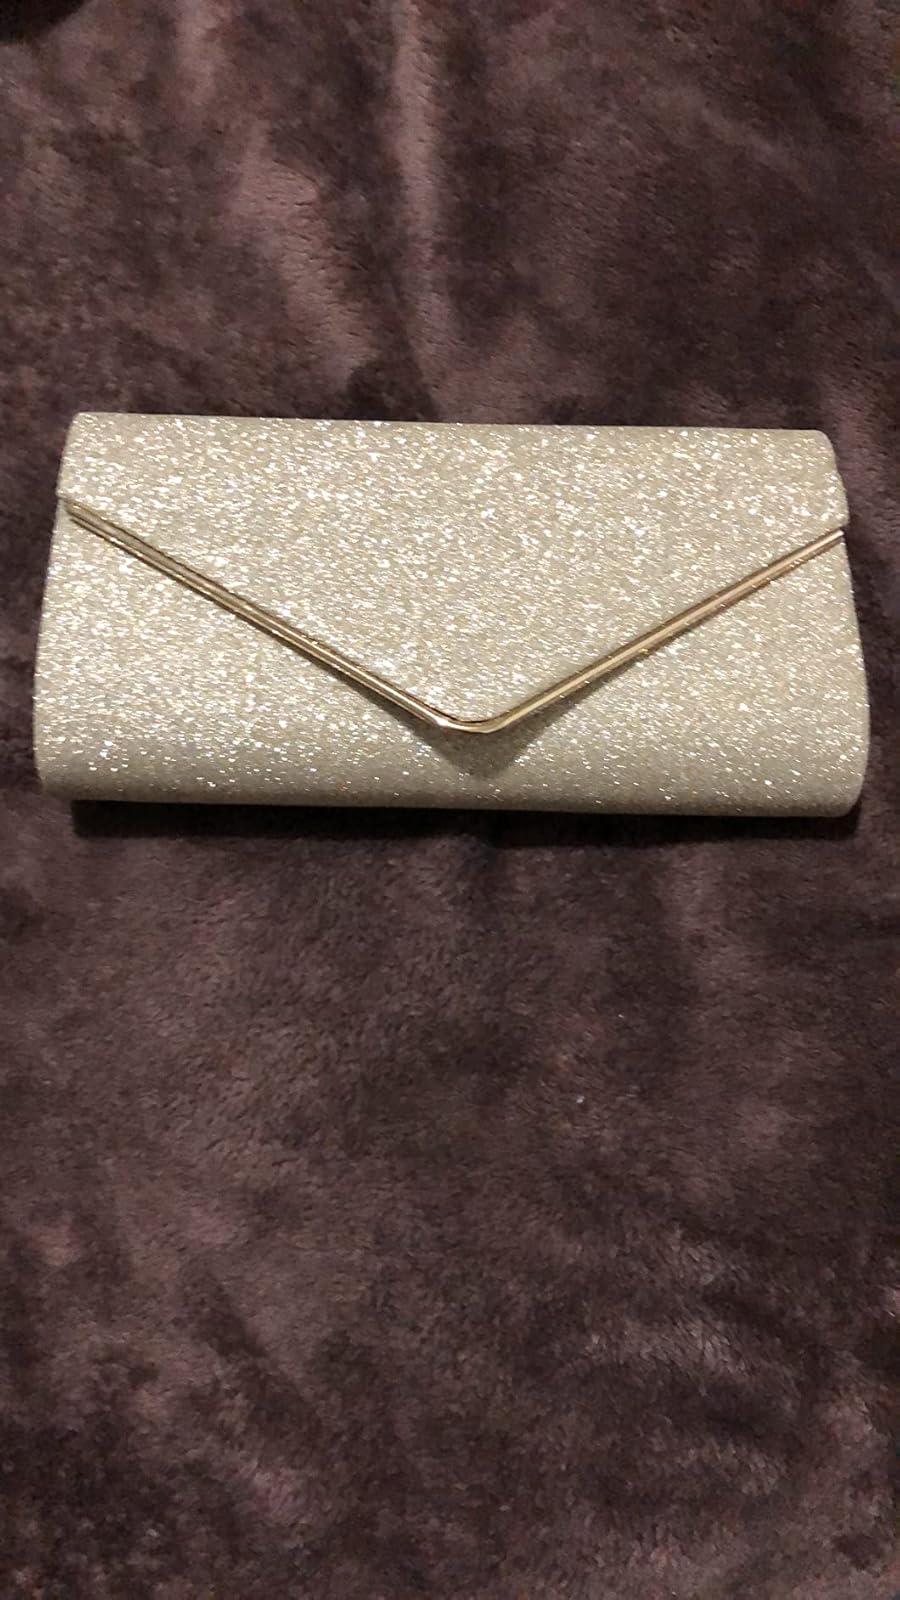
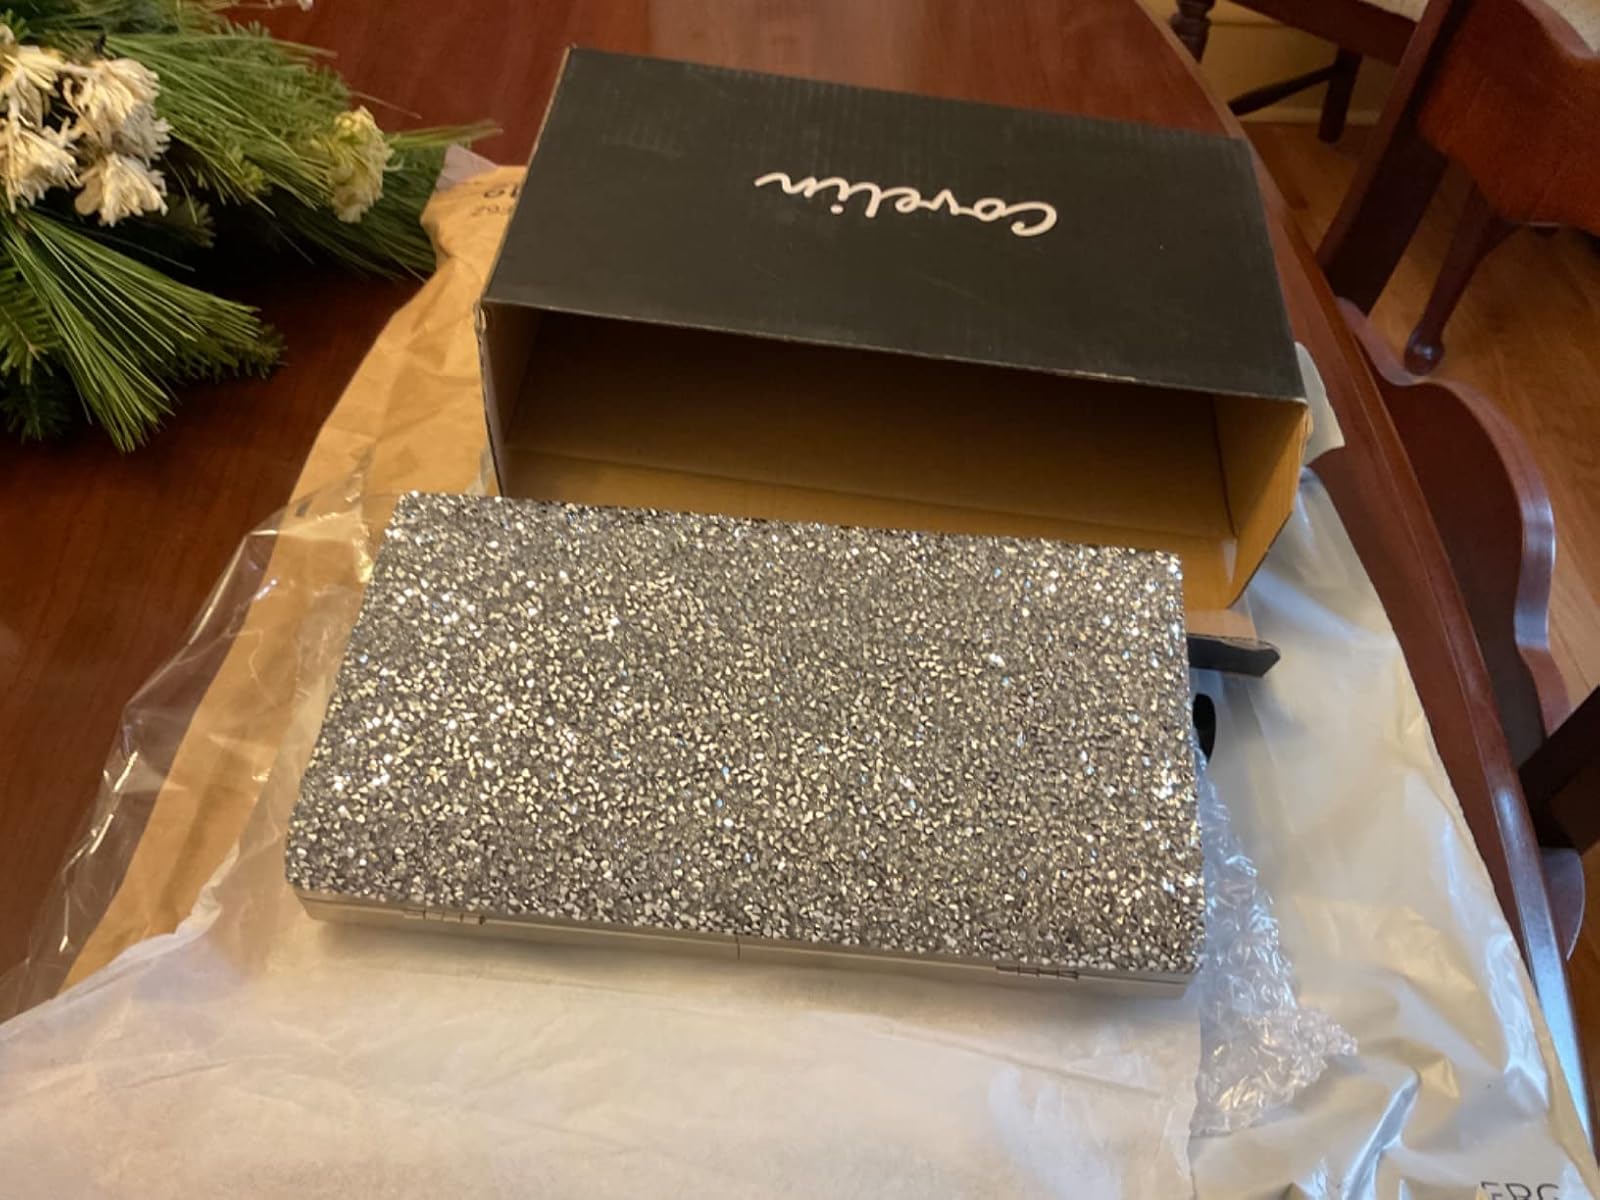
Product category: accessories_handbag
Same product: no